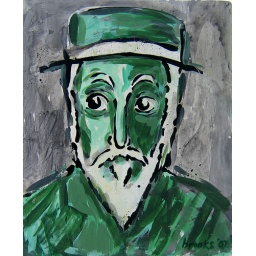
green man in hat